Arrow-class oil tanker

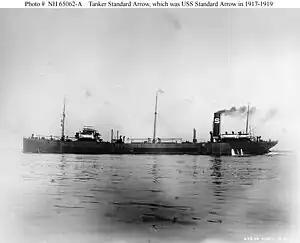
SS "Standard Arrow" sometime in 1916 or 1917

The Arrow class oil tankers were designed for service in East Asia, specifically the petroleum trade between there and California. The majority of the class, however, would not operate in this capacity until the early 1920s. During World War I, the ships of the class that were finished in the 1917–1918 timeframe were acquired by the United States federal government and pressed into service with the United States Navy. "Standard Arrow", the first ship of the class to be completed, served in civilian capacity for under a year after she was completed in 1916, being commissioned by the US Navy in 1917.